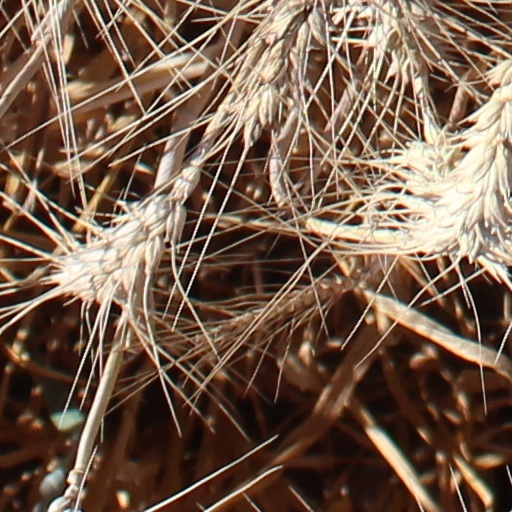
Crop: wheat